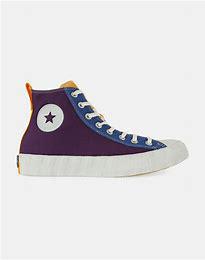
Brand: Converse
Model: Chuck Taylor All Star 70 Hi